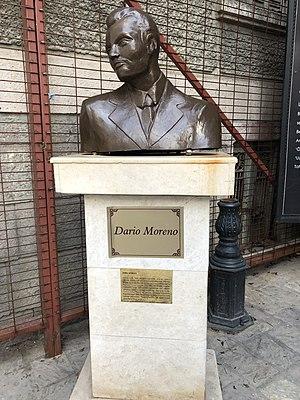
Dario Moreno, de son vrai nom David Arugete, est un chanteur d'opérette et acteur turc, né le 3 avril 1921 à Aydın, près d'Izmir, en Turquie, et mort le 1ᵉʳ décembre 1968 à Istanbul.